Zeus

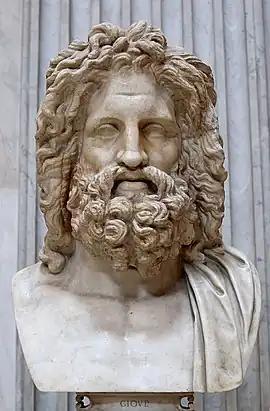
"Zeus of Otricoli", a late Hellenistic or early Imperial bust after a 4th century BC Greek statue

Zeus played a dominant role, presiding over the Greek Olympian pantheon. He fathered many of the heroes and was featured in many of their local cults. Though the Homeric "cloud collector" was the god of the sky and thunder like his Near-Eastern counterparts, he was also the supreme cultural artifact; in some senses, he was the embodiment of Greek religious beliefs and the archetypal Greek deity.